Doug Wright (cricketer)

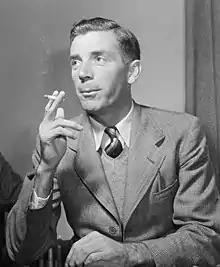
Wright in 1951

Douglas Vivian Parson Wright (21 August 1914 – 13 November 1998) was an English cricketer. A leg-spinner for Kent and England from 1932 to 1957 he took a record seven hat-tricks in first-class cricket. He played for Kent for 19 seasons and was their first professional captain from late 1953 to 1956. Don Bradman said he was the best leg-spinner to tour Australia since Sydney Barnes, and Keith Miller thought he was the best leg-spinner he had seen apart from Bill O'Reilly. He toured Australia in 1946–47 and 1950–51, but was dogged by ill-luck and was considered to be the "unluckiest bowler in the world".